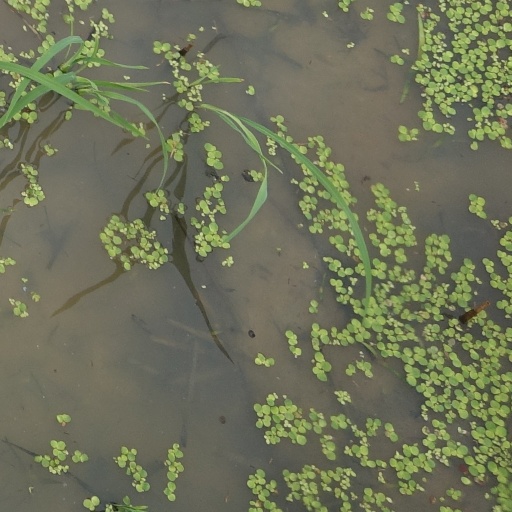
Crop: rice